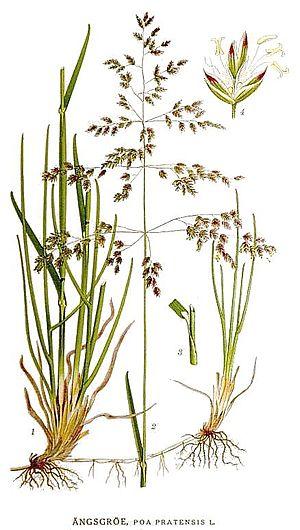
Liste des espèces du genre Poa